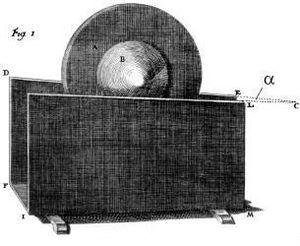
Willem Jacob 's Gravesande est un juriste et diplomate néerlandais, reconnu aujourd'hui pour son travail scientifique : il contribua à l'introduction des théories de Newton et de la méthode expérimentale, étudia les effets de la pesanteur et de la chute des corps et construisit une colonne pour mesurer l'effet des machines.